Fernando Pessoa

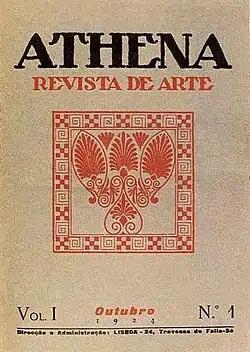
"Athena — Art Journal" (5 issues edited by Pessoa and Ruy Vaz in 1924–1925), published poetry by Pessoa, "Ricardo Reis", and "Alberto Caeiro", as well as essays by "Álvaro de Campos".

Pessoa's earliest heteronym, at the age of six, was Chevalier de Pas, a fictitious knight whom he wrote to himself as. Other childhood heteronyms included the poet Dr. Pancrácio and short story writer David Merrick, followed by Charles Robert Anon, a young Englishman who became Pessoa's alter ego. When Pessoa was a student at the University of Lisbon, Anon was replaced by Alexander Search. Search represented a transition heteronym that Pessoa used while searching to adapt to the Portuguese cultural reality. As a result, Pessoa would write many English poems, specifically sonnets, and short stories under the Search heteronym, including "A Very Original Dinner", which was posthumously published after its recovery and subsequent reproduction by Portuguese literary historian Maria Leonor Machado de Sousa. After the 5 October 1910 revolution and its subsequently patriotic atmosphere, Pessoa created another alter ego, Álvaro de Campos, supposedly a Portuguese naval and mechanical engineer, who was born in Tavira, hometown of Pessoa's ancestors, and graduated in Glasgow. Translator and literary critic Richard Zenith notes that Pessoa eventually established at least seventy-two heteronyms. According to Pessoa himself, Zenith says, there were three main heteronyms of them all: Alberto Caeiro, Álvaro de Campos, and Ricardo Reis. Pessoa's heteronyms differ from pen names, as they possess distinct biographies, temperaments, philosophies, appearances, writing styles, and even signatures. Thus, heteronyms often disagree on various topics as well as argue and discuss with each other about literature, aesthetics, philosophy, and so on.